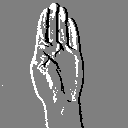
ASL letter: b